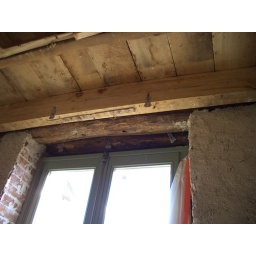
Lintel over bedroom window